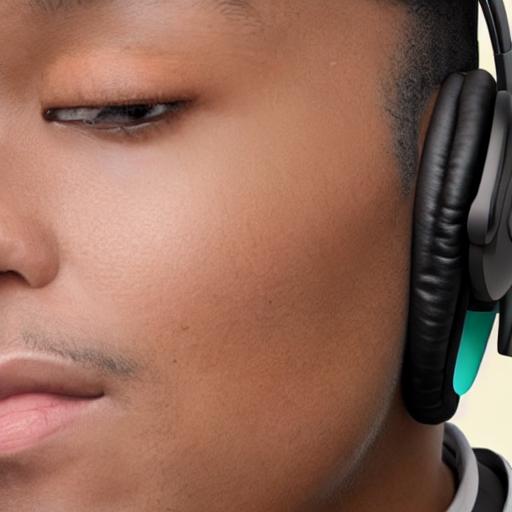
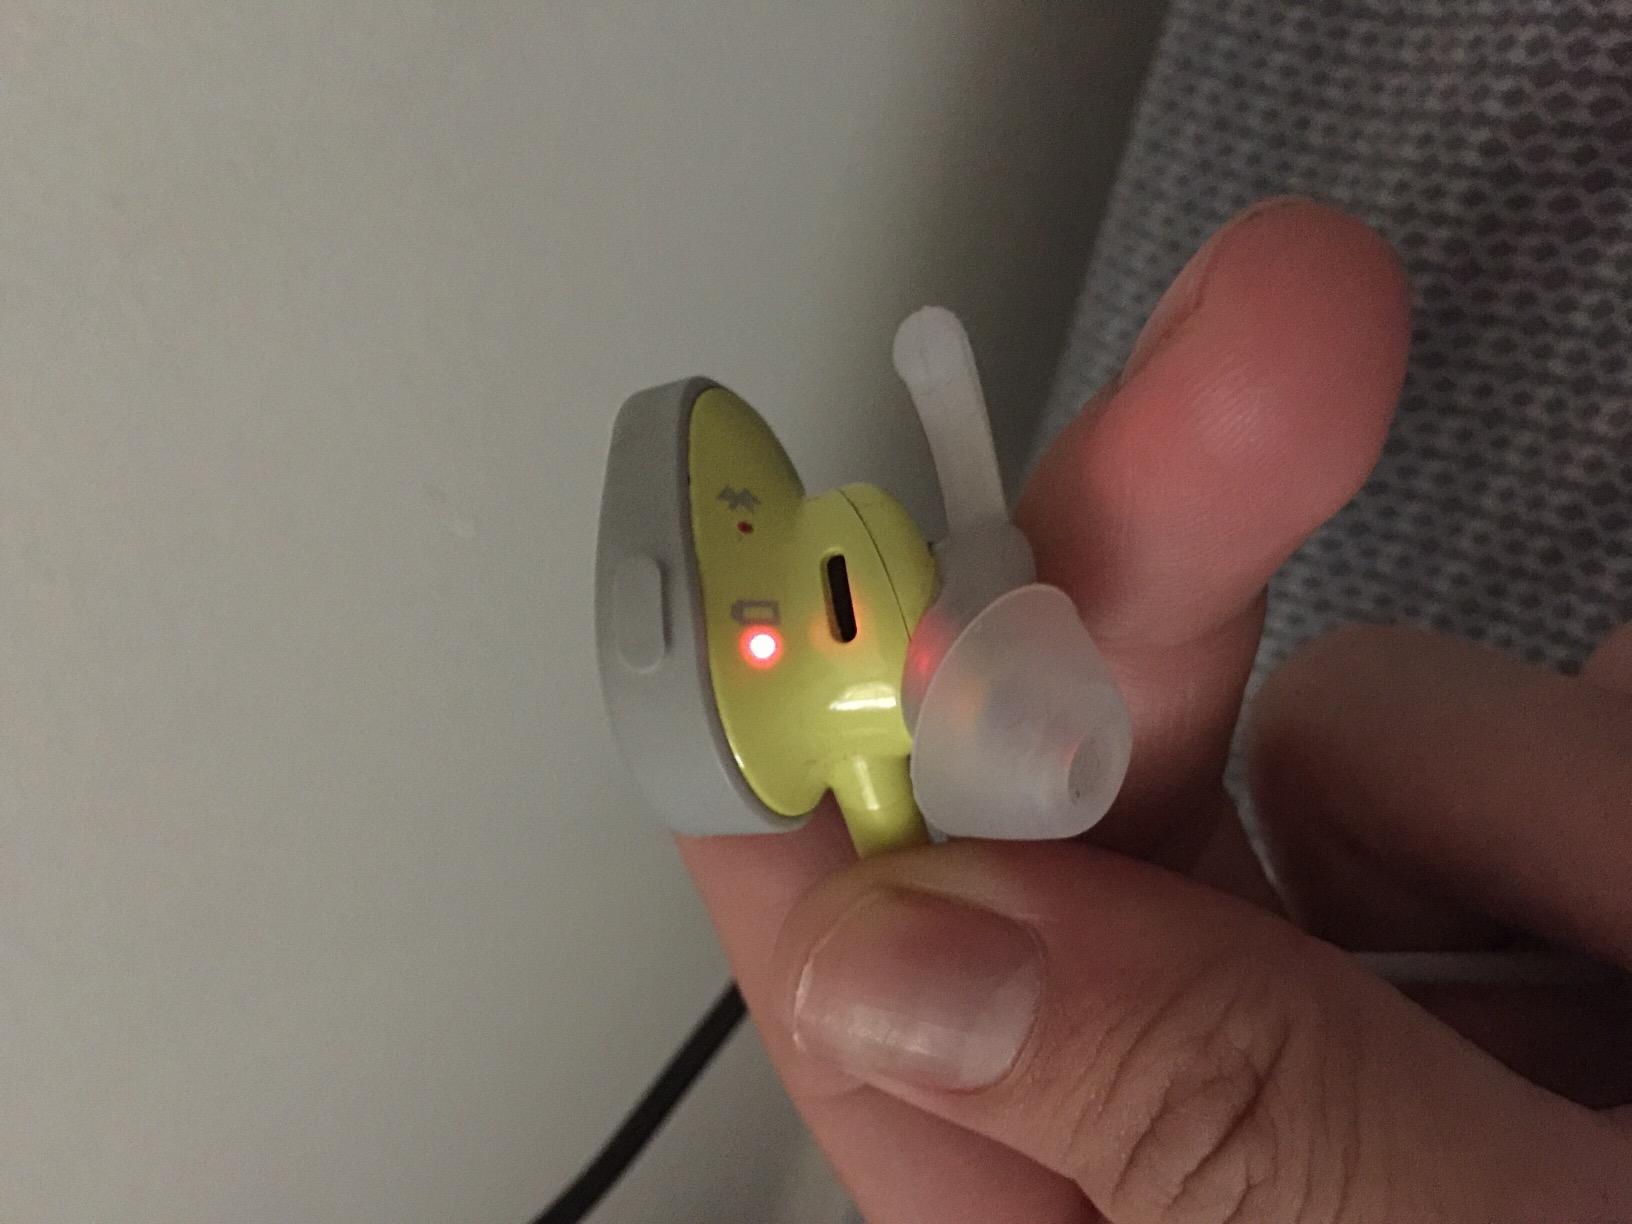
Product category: headphones
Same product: no